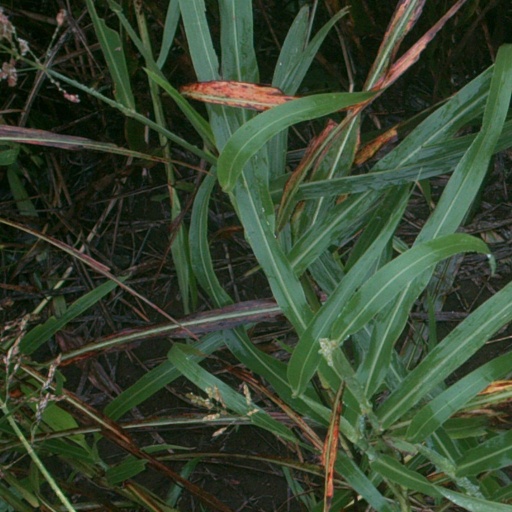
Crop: sorghum